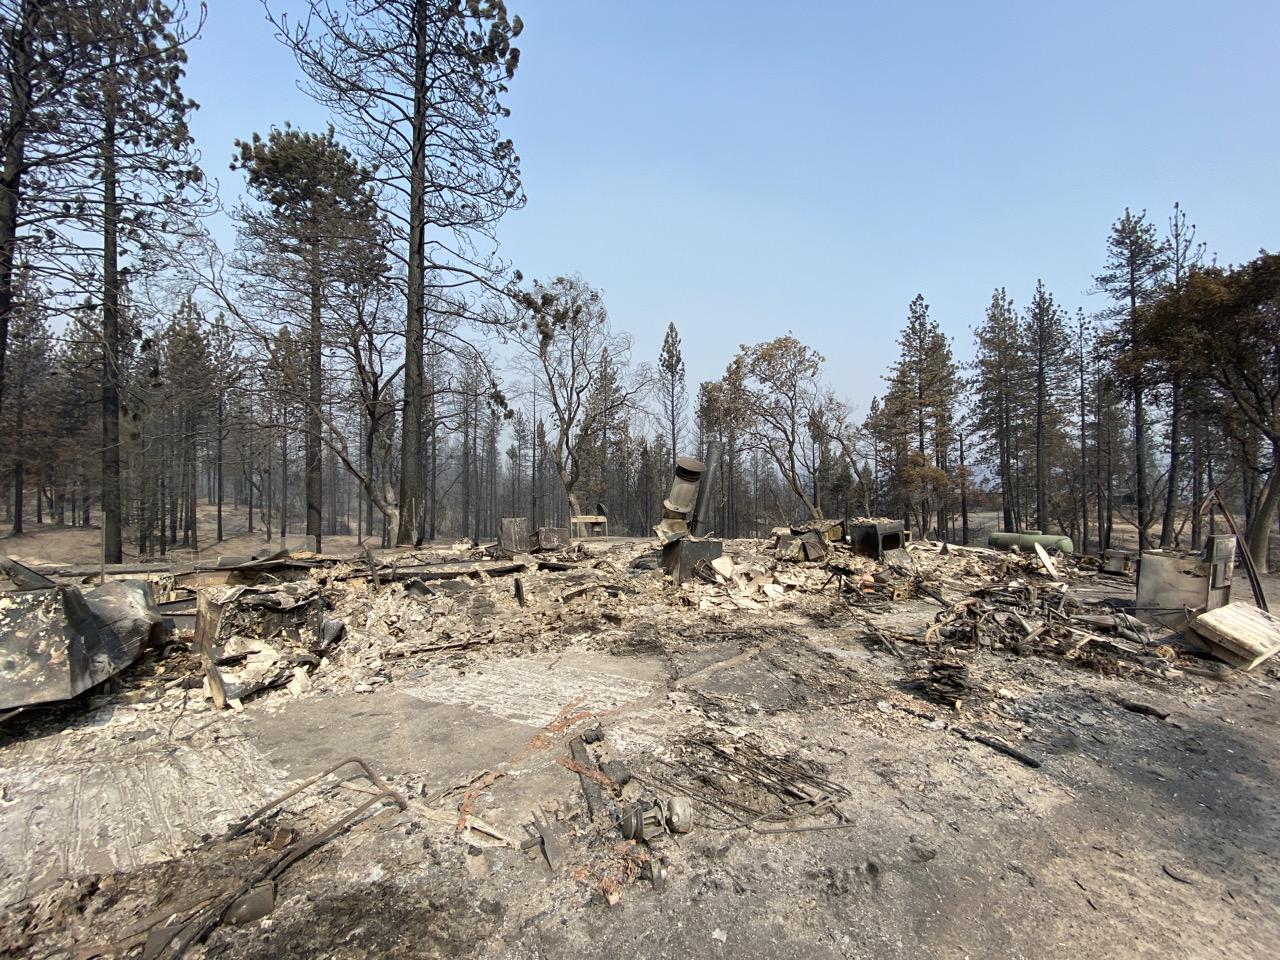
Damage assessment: destroyed